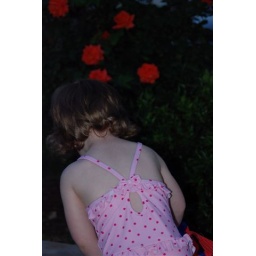
The cute back of the swimsuit and the rose bush in the background